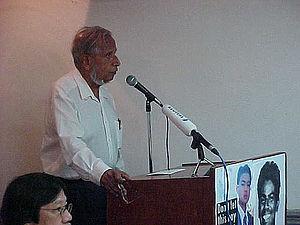
Joshua Benjamin Jeyaretnam, né le 5 janvier 1926 au Sri Lanka et mort le 30 septembre 2008 à Singapour, est un homme politique.